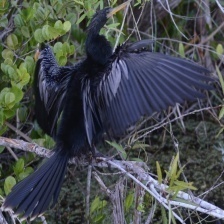
Species: ANHINGA
Scientific name: ANHINGA ANHINGA